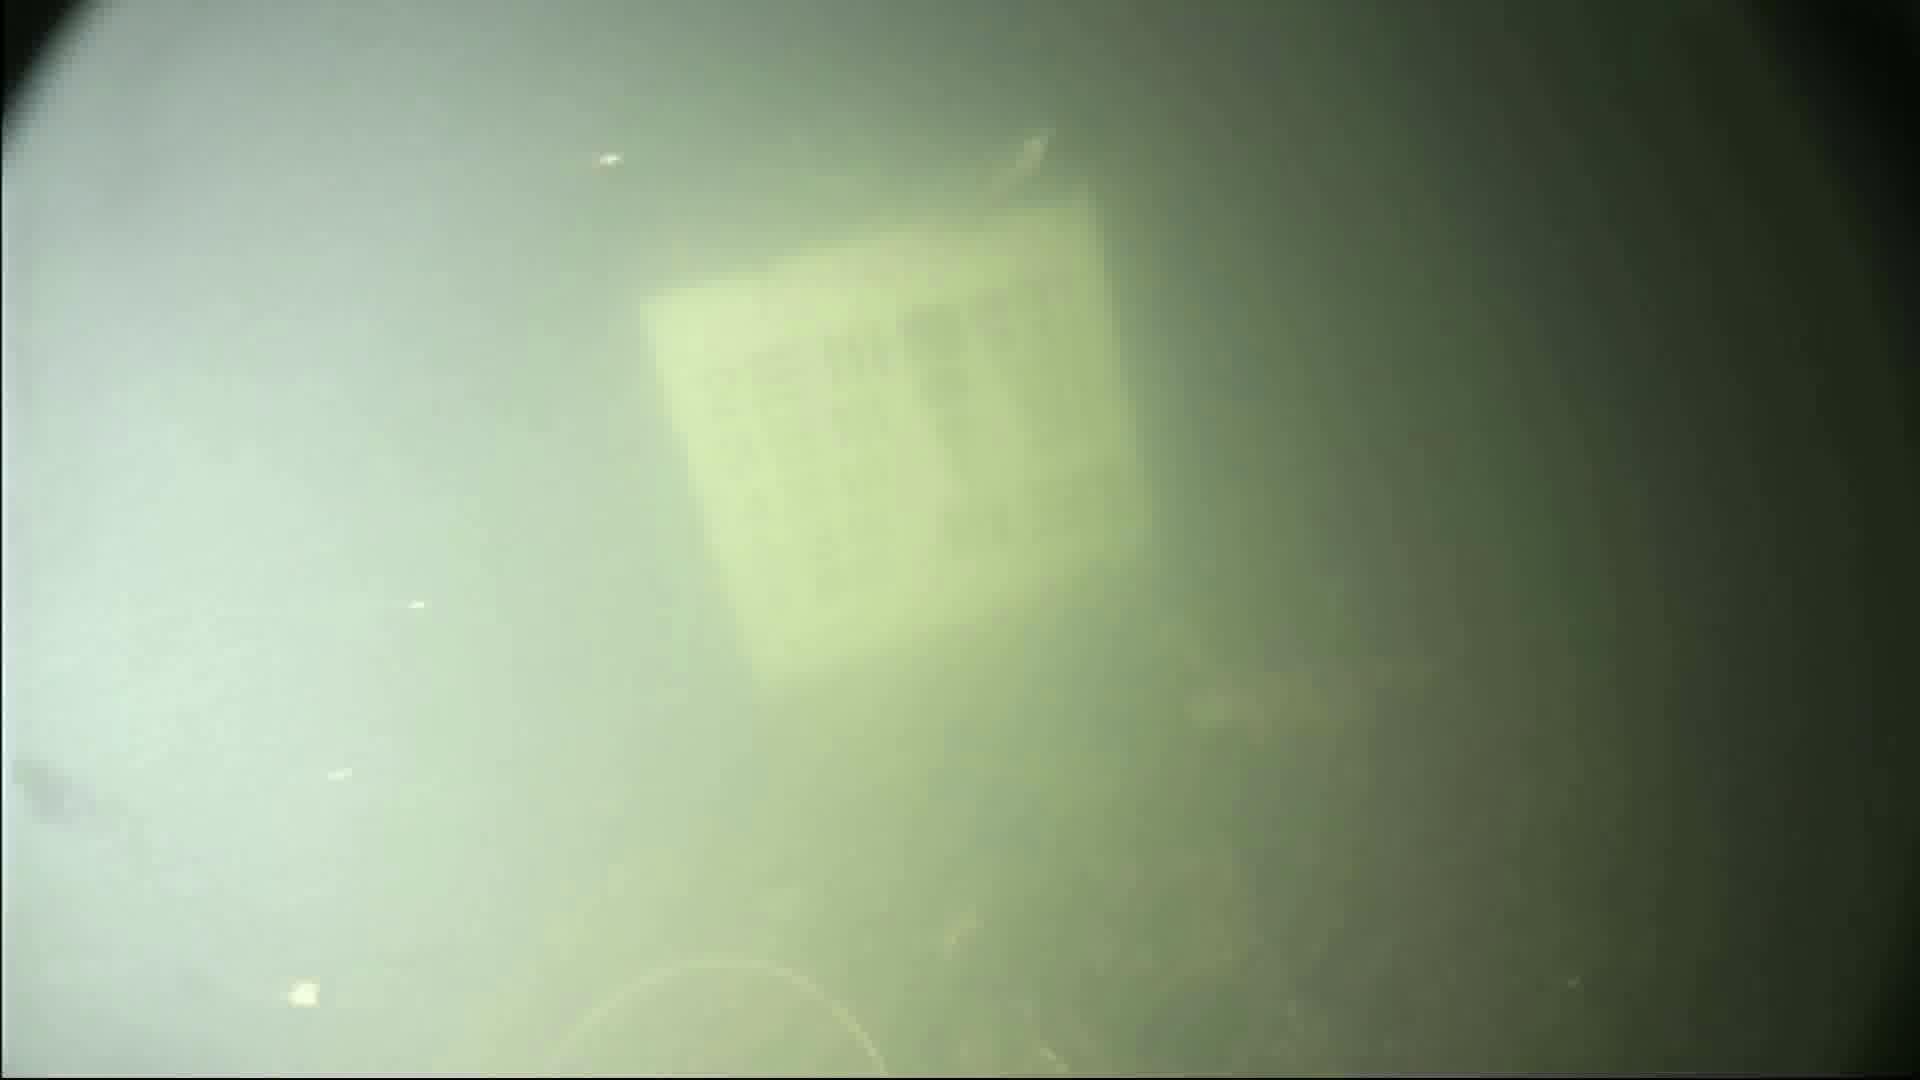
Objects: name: shrimp
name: small_fish